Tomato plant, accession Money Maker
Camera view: horizontal (90 deg, fisheye); turntable rotation: 120 degrees
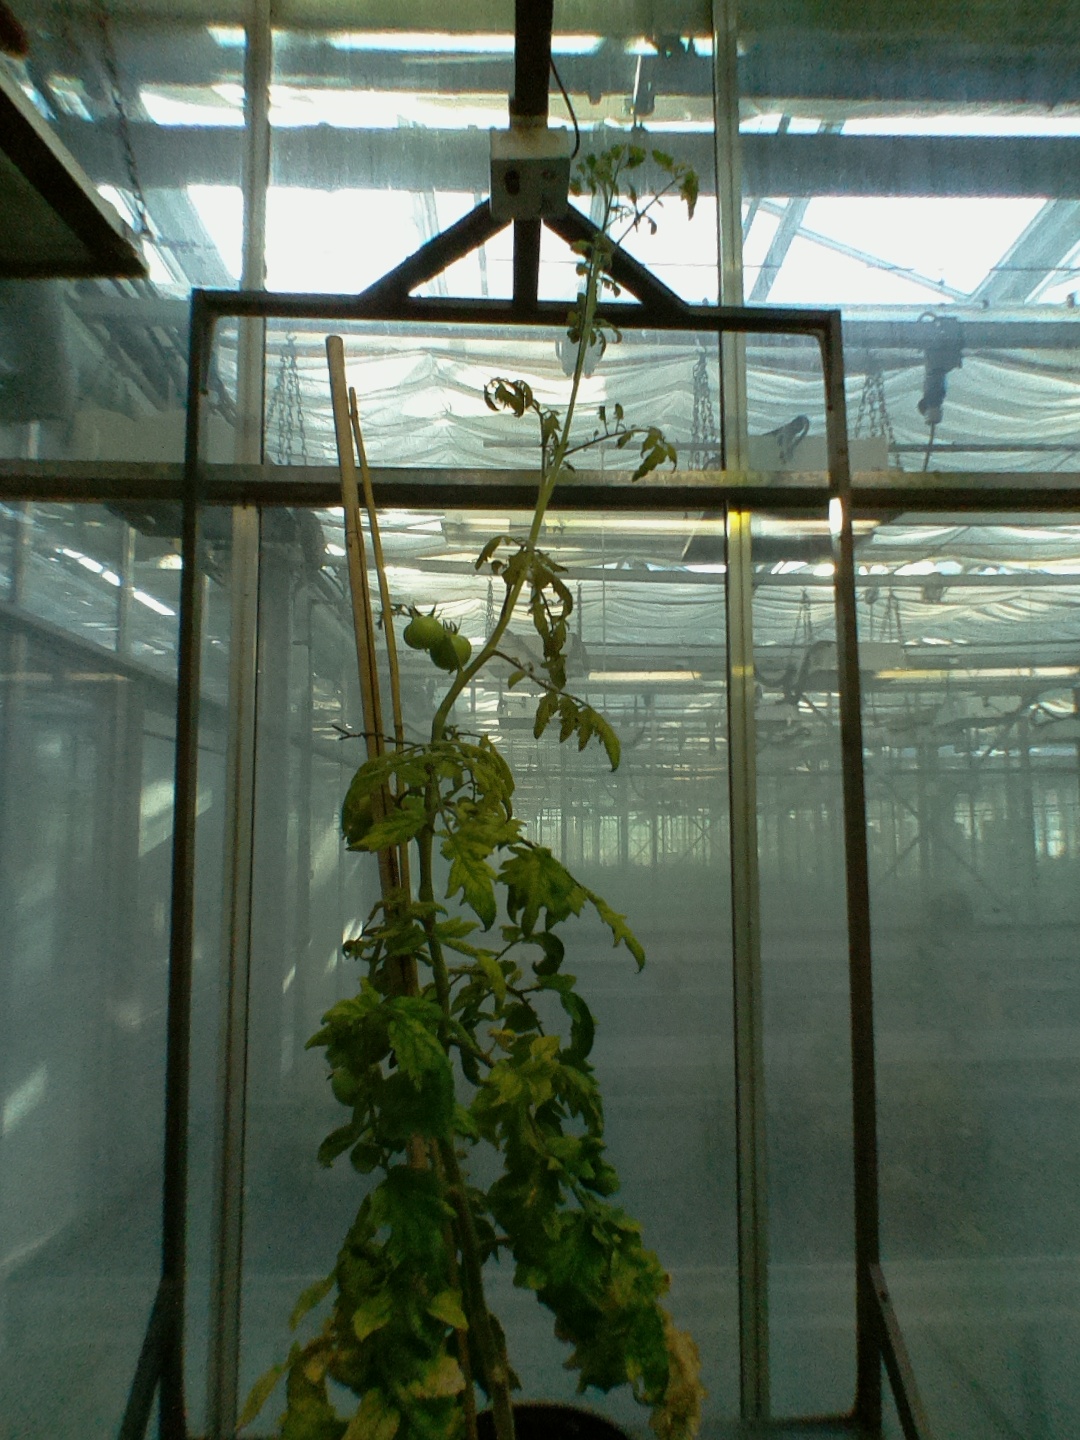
BBCH growth stage 79: 90% -100% of final fruit size